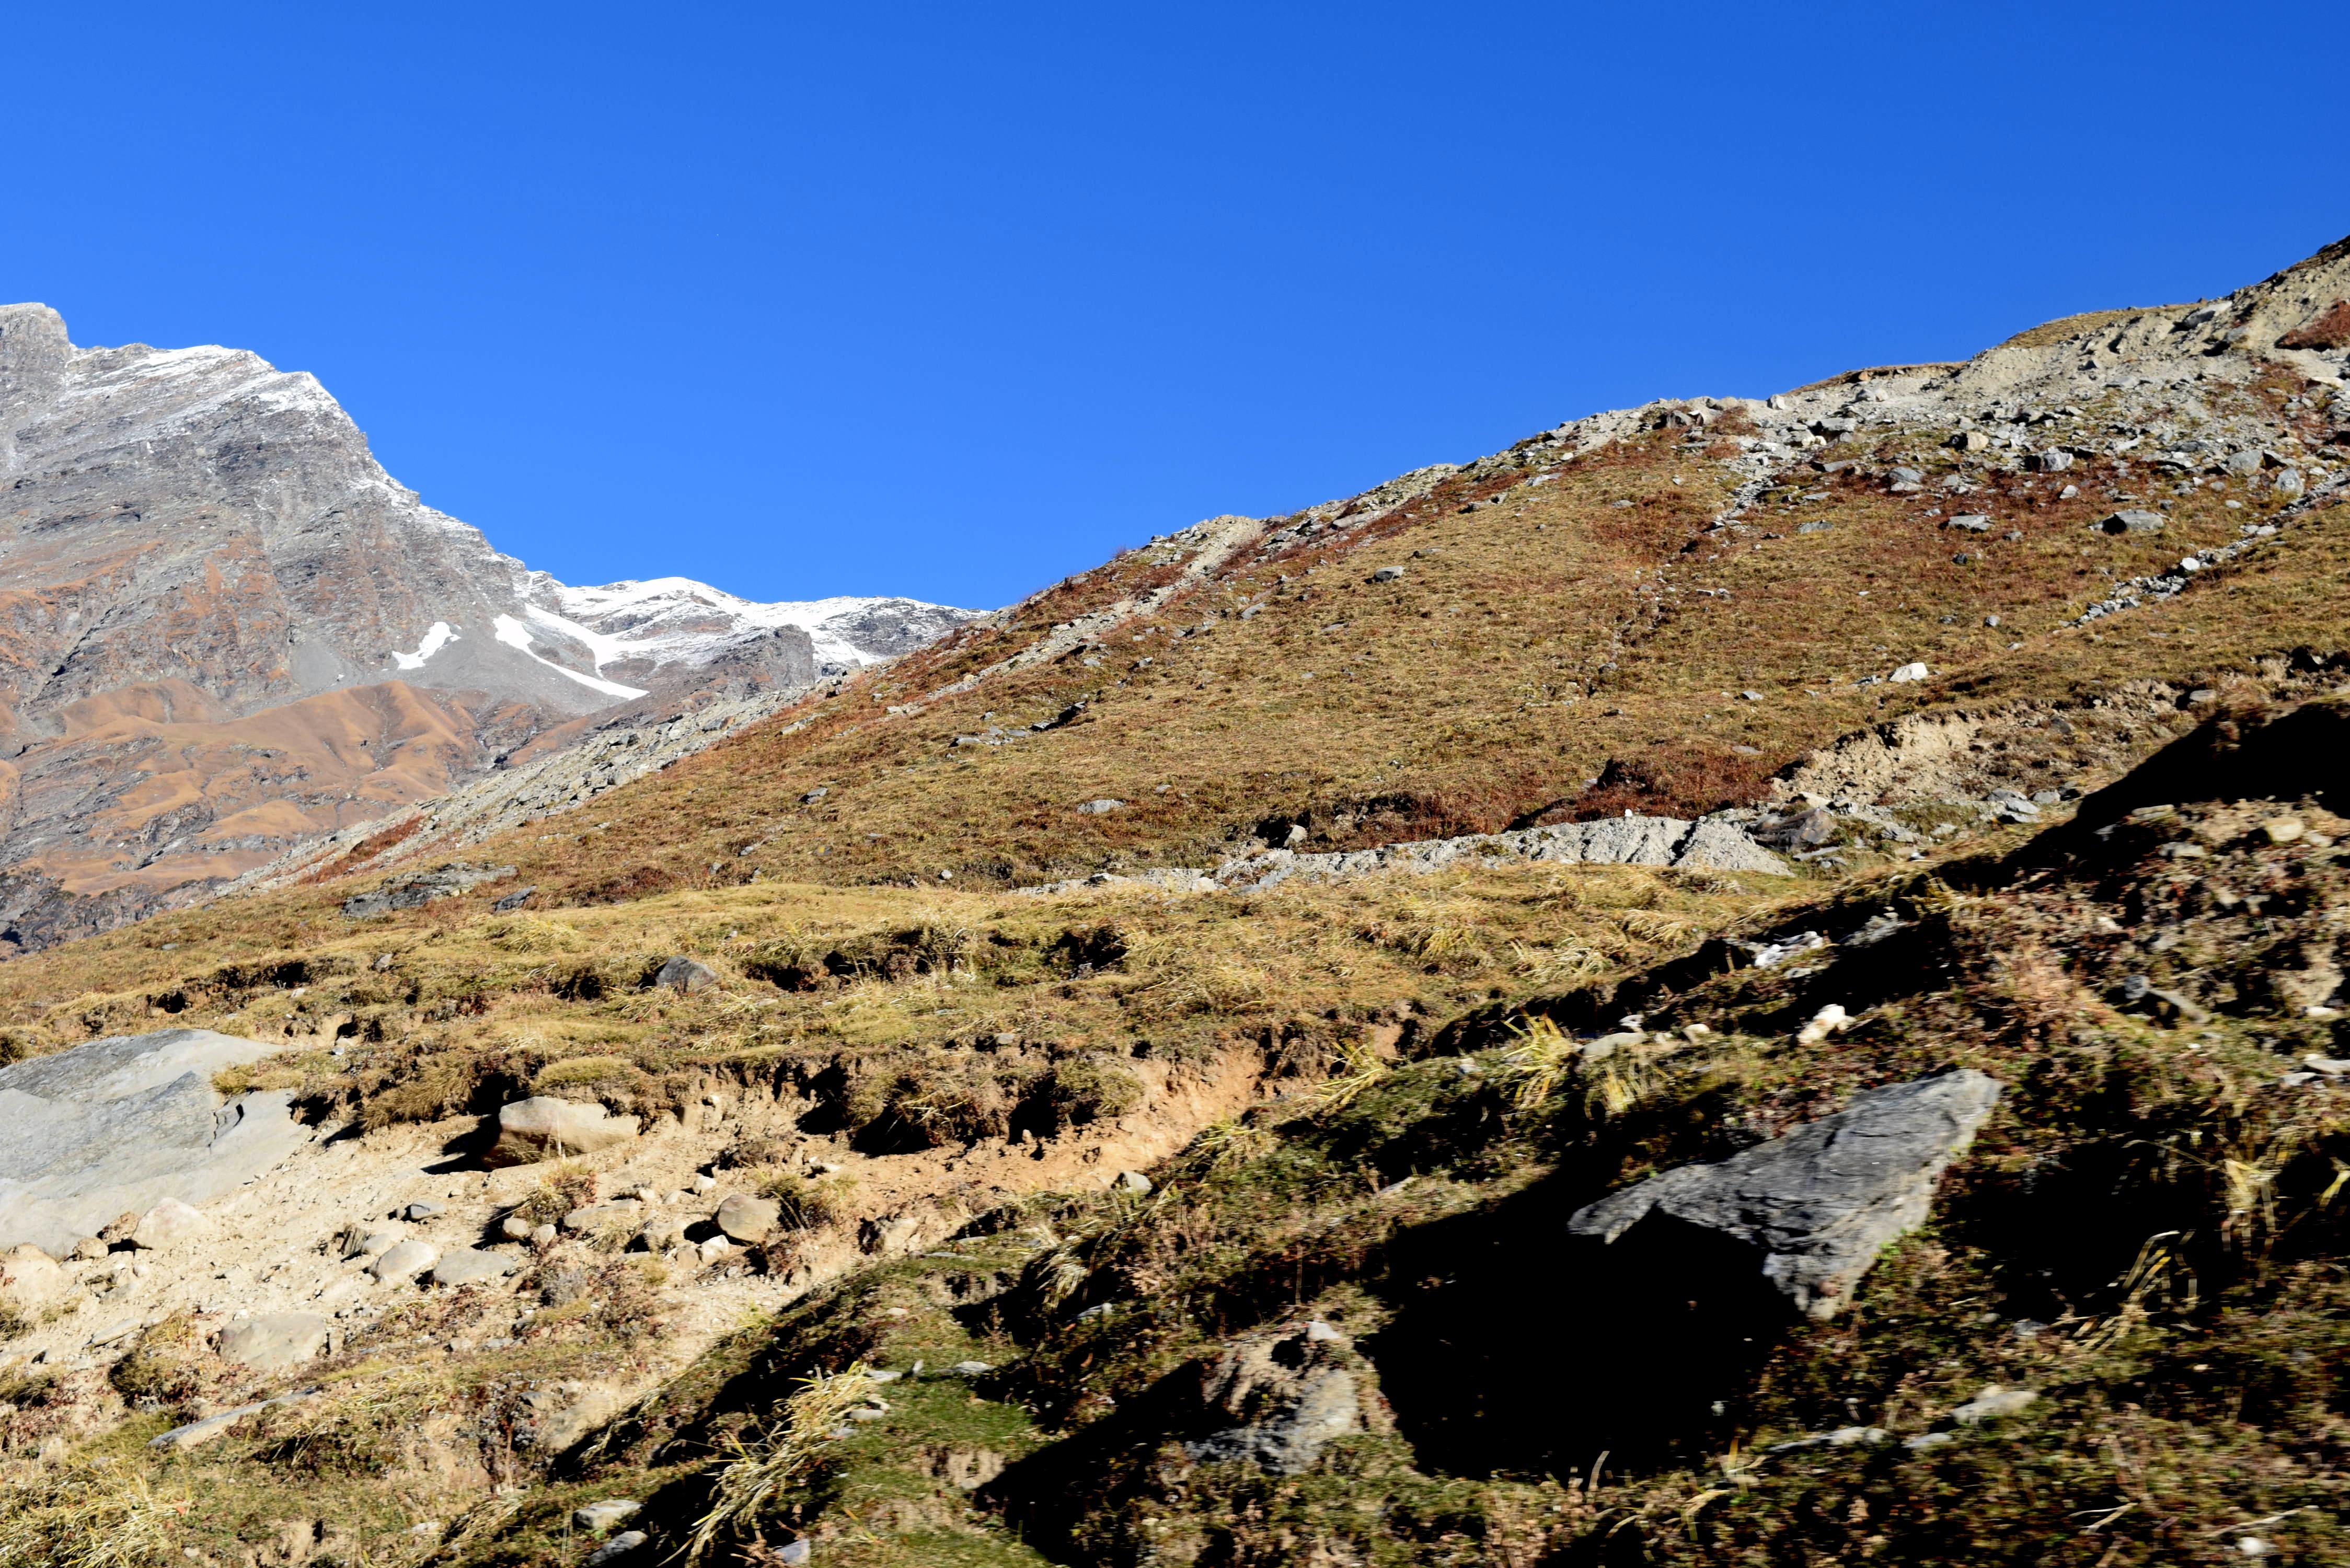
landscape, nature, rock, wilderness, walking, mountain, hiking, adventure, valley, mountain range, ridge, summit, geology, alps, backpacking, plateau, fell, wadi, landform, mountain pass, geographical feature, mountainous landforms